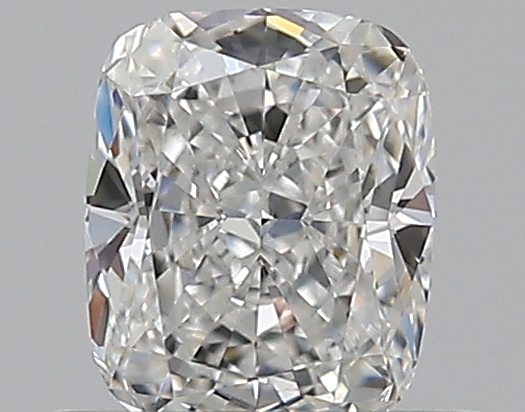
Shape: cushion
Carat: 0.51
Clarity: VVS2
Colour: F
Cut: EX
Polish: EX
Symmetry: VG
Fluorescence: N
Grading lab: GIA
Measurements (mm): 5.05 x 4.15 x 2.78